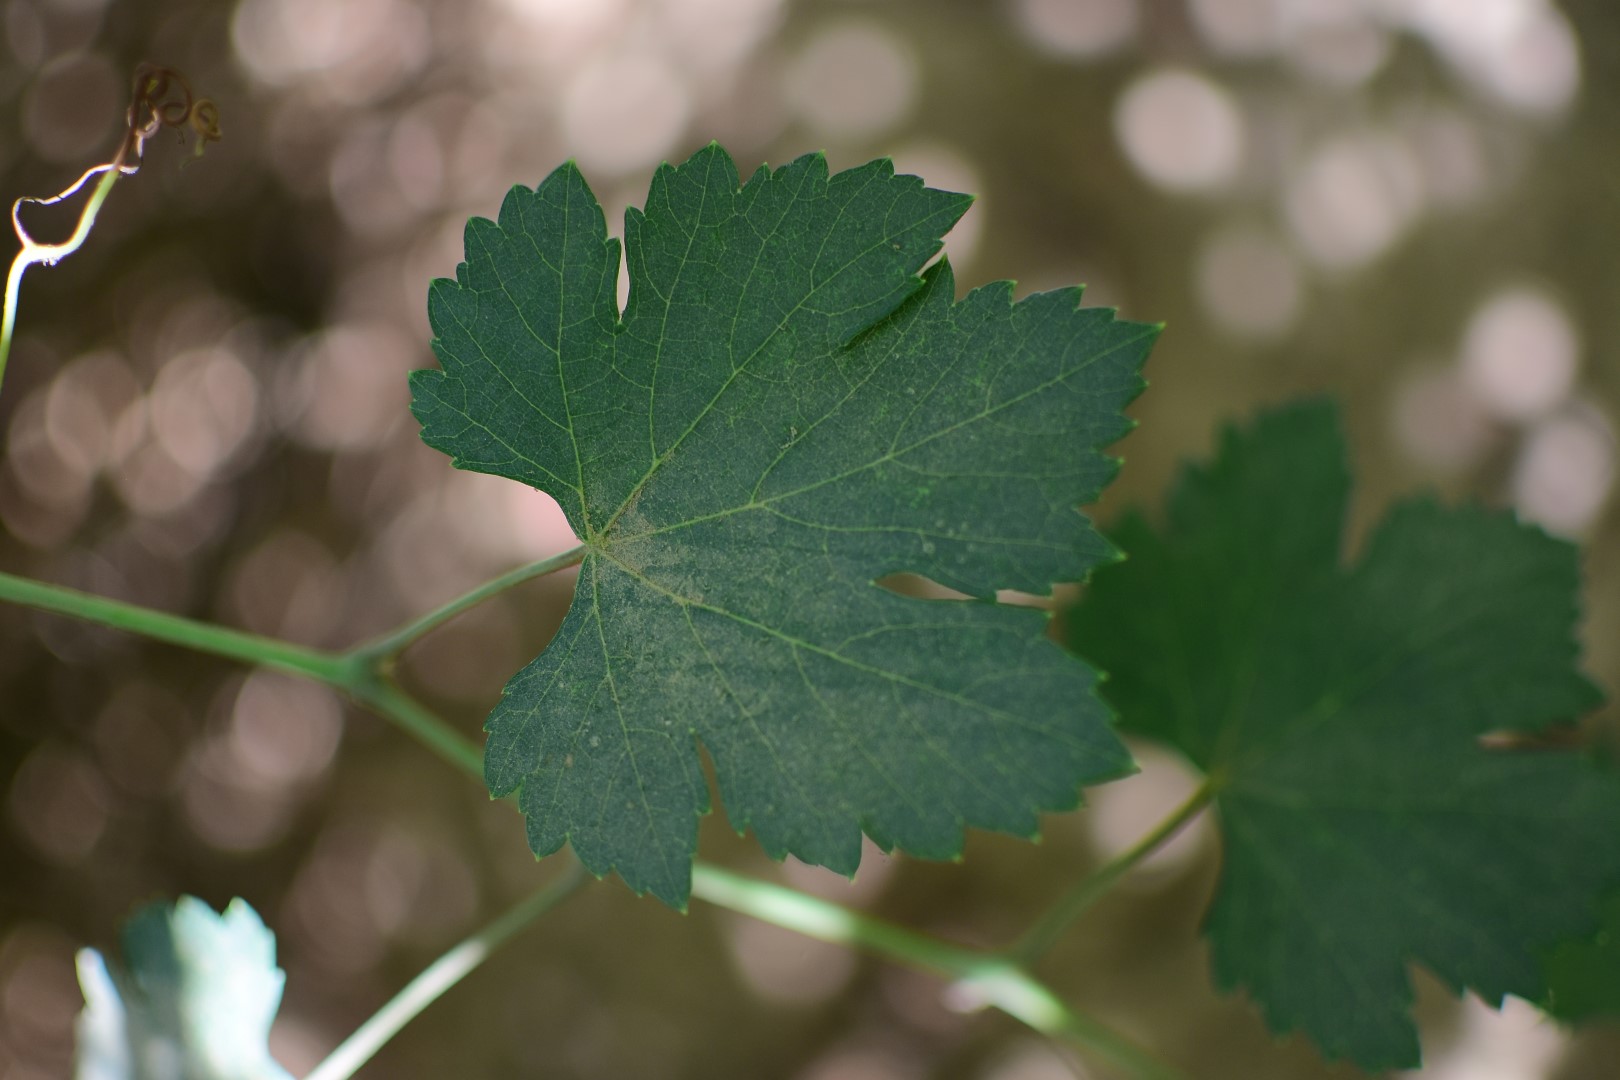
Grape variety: Halawani